Thu Riya

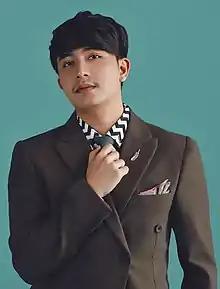
Thu Riya in 2018

Thu Riya (born Thura Lynn on 6 May 1989) is a Burmese actor, model, television presenter, and a comedian. He has starred in over 40 films in his acting career.